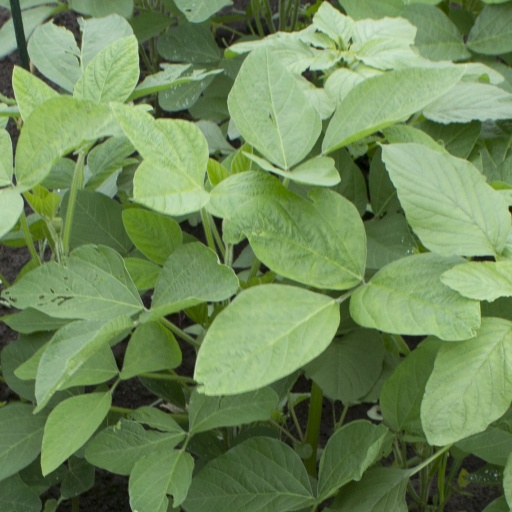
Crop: soybean